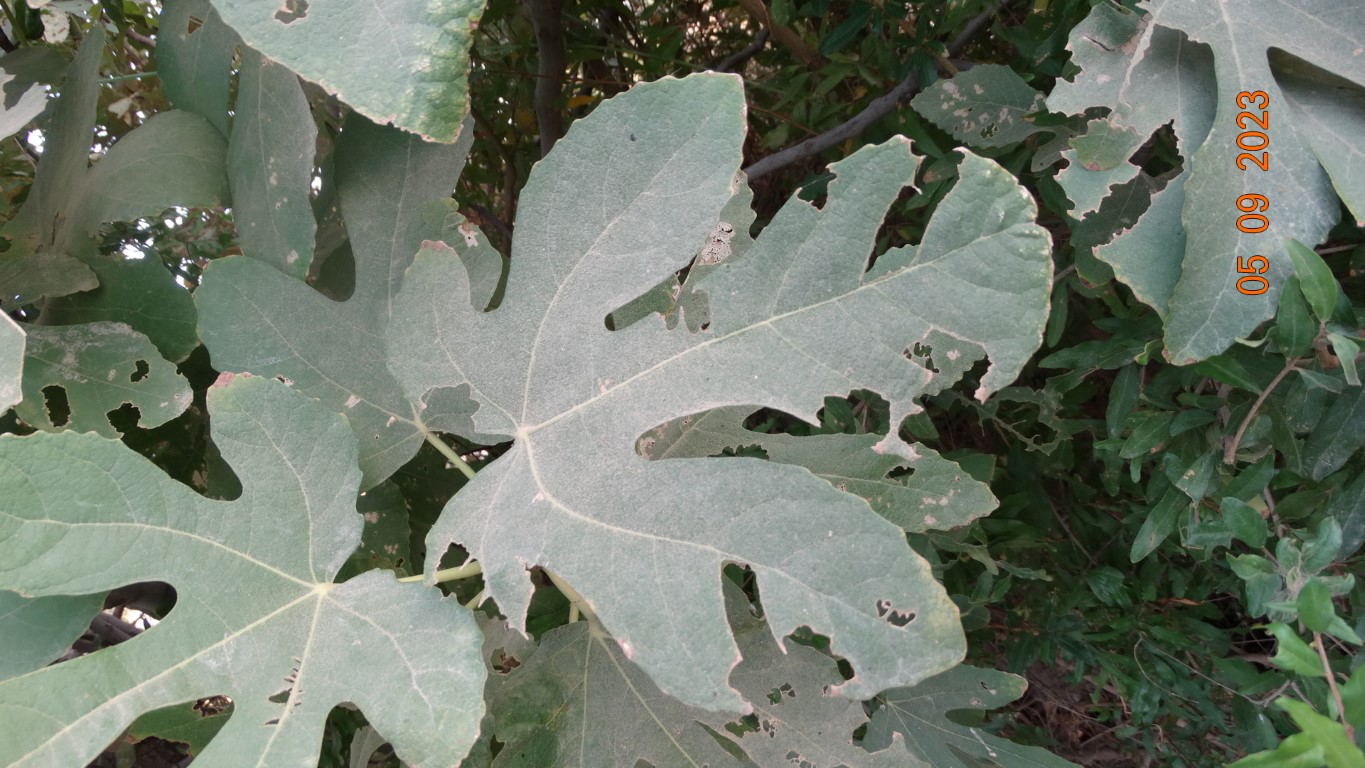
Label: infected